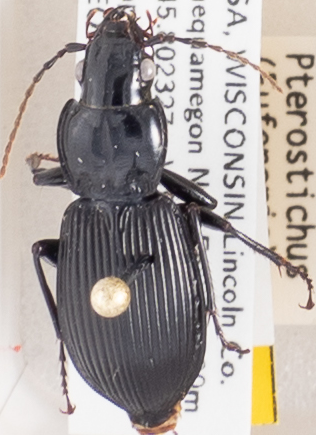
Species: Pterostichus coracinus
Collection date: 2018-06-12
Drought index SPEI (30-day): -1.444
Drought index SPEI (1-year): -0.152
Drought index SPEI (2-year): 1.93